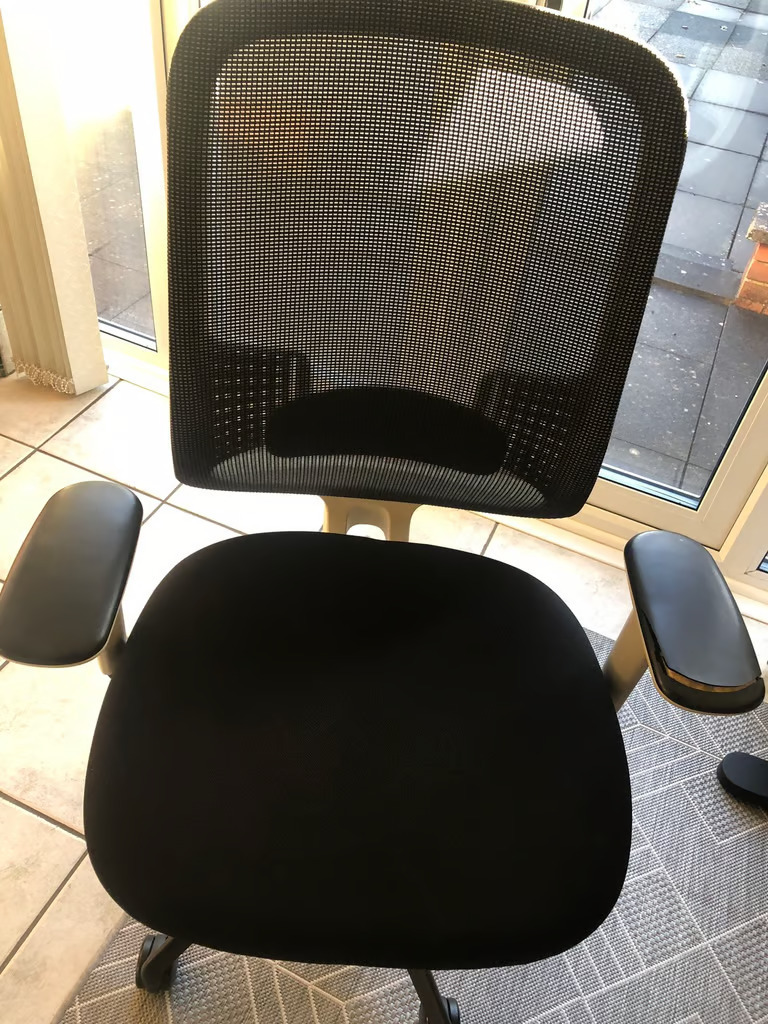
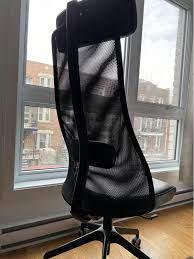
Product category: items_chair
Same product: no